Pembroke Refinery

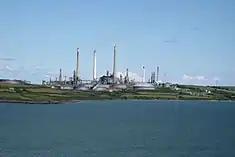

The Pembroke Refinery is an oil refinery situated on the Pembrokeshire coast in Wales at Rhoscrowther in the community of Angle. It first came on stream in 1964 and was Regent/Texaco's only British refinery. The refinery occupies a prominent position on the south bank of the Milford Haven Waterway and can be seen for many miles. Around a quarter of the site is within the Pembrokeshire Coast National Park which was created in 1952.